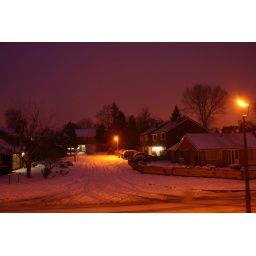
underneath an orange (& pink) sky